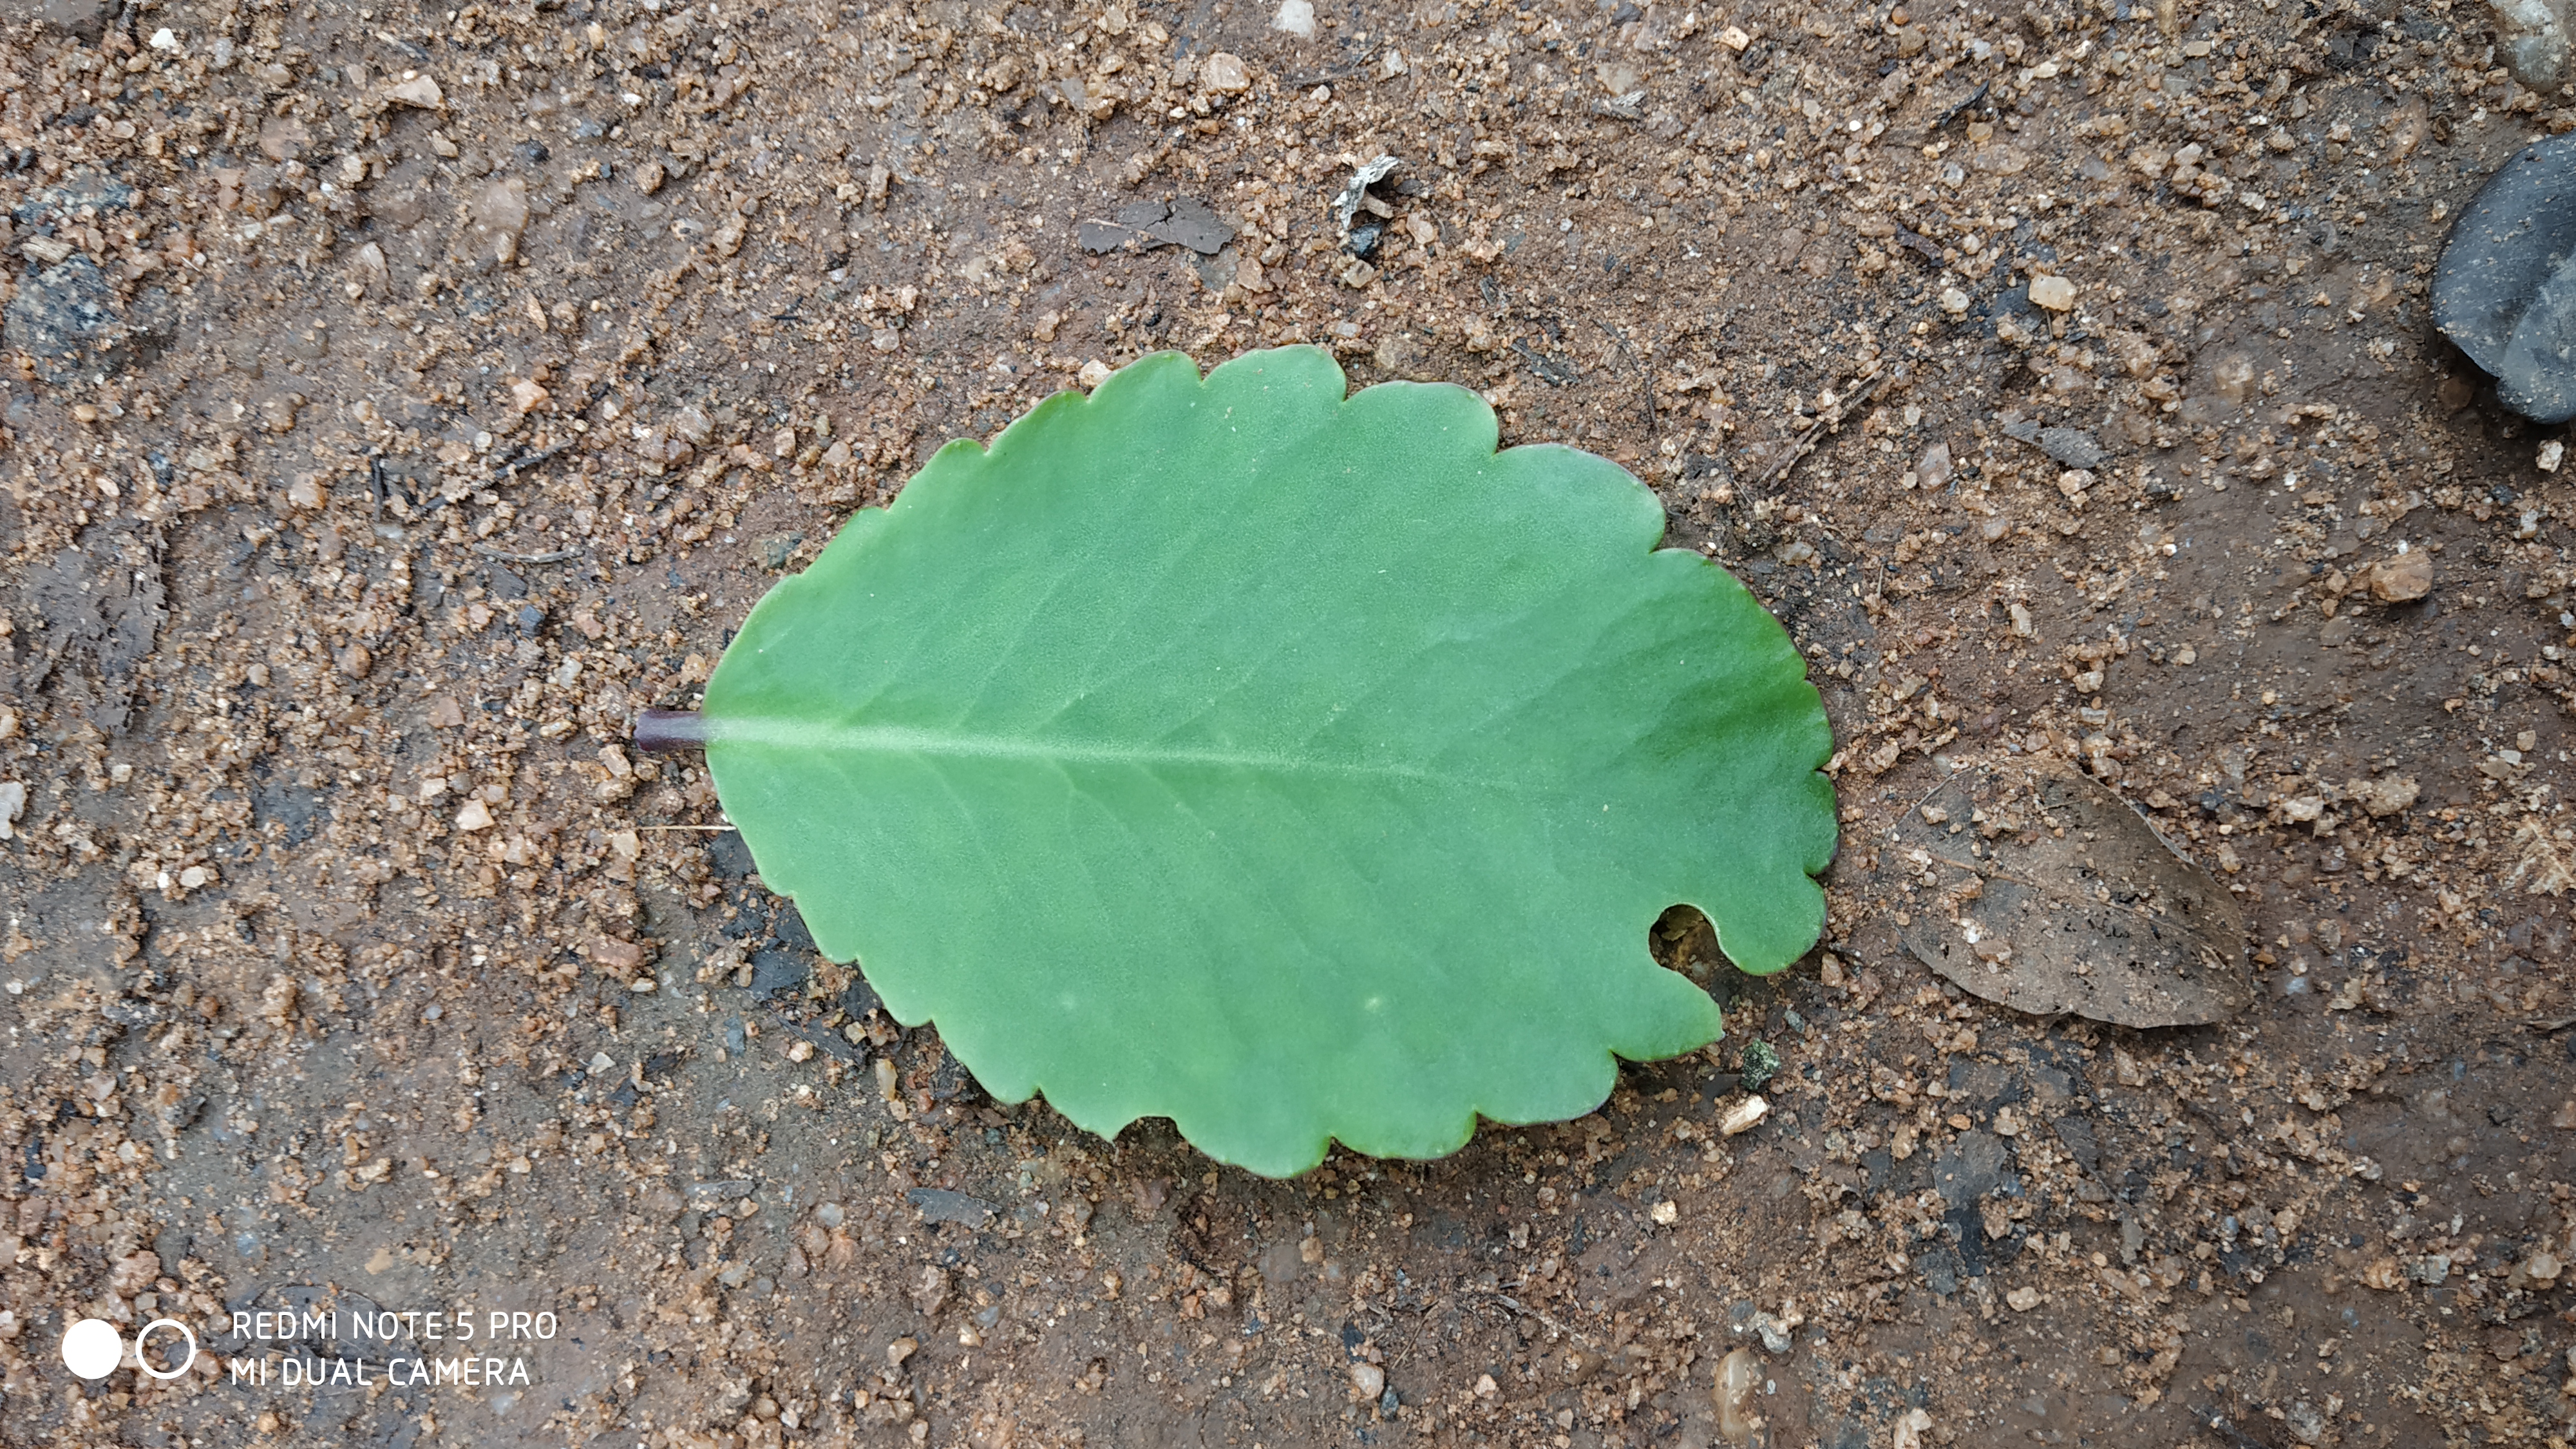
Plant: Spinach1